Crochet Guild of America

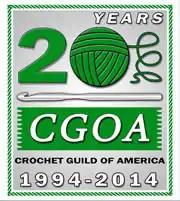
CGOA 20th anniversary logo

A committee made up of Past Guild Presidents was created to plan the organization's 20th anniversary. The logo was designed by CGOA member Donna Wolfe.